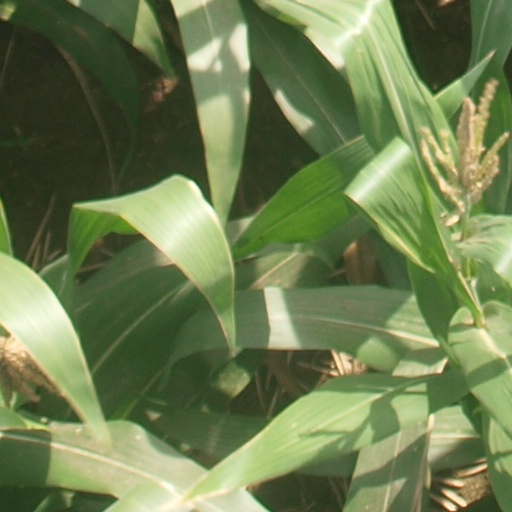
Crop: maize; corn